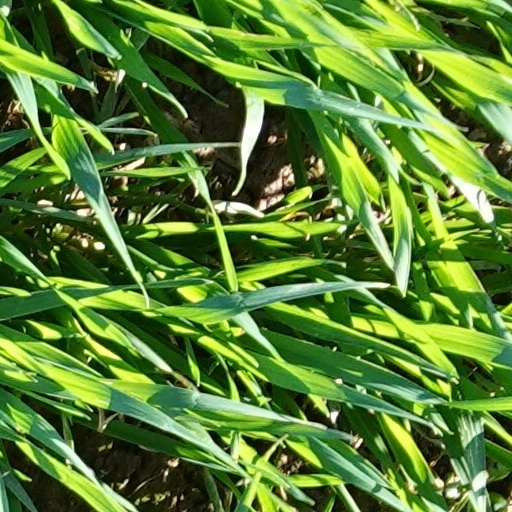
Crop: wheat